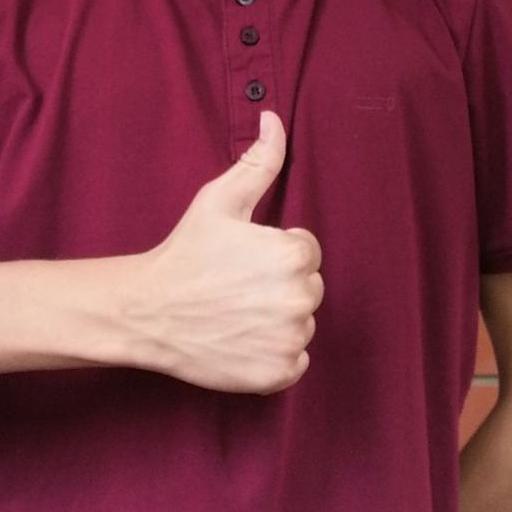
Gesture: like